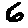
Label: 6